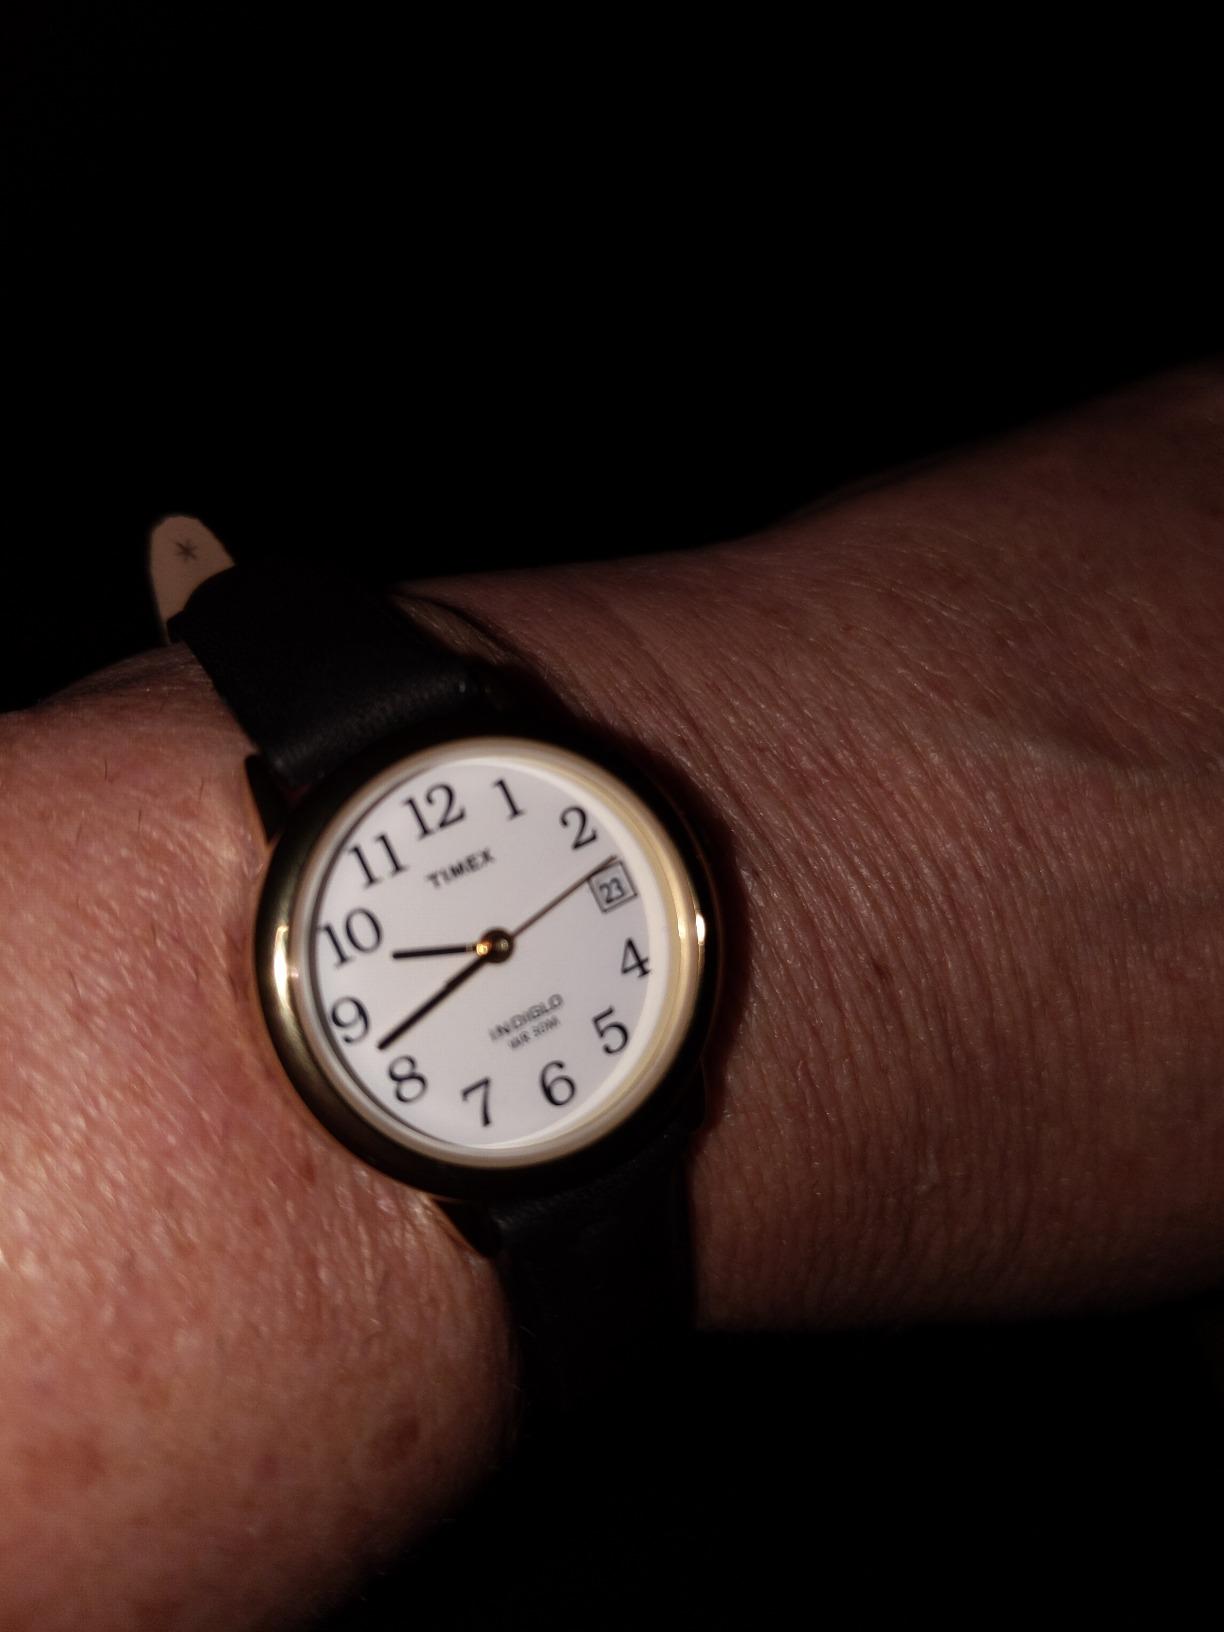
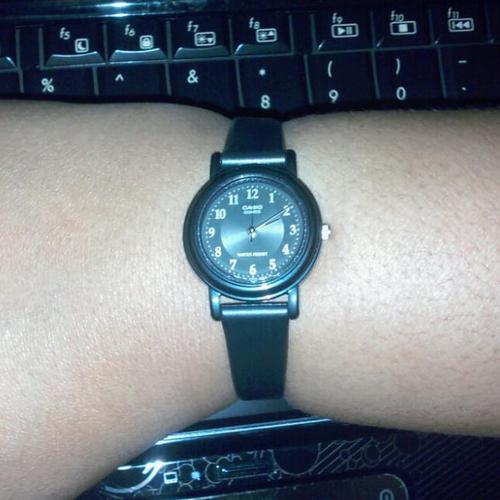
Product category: accessories_watch
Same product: no